Gun violence in the United States

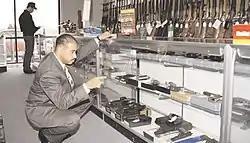
ATF inspector at a federally licensed gun dealer

Assuming access to guns, the top ten guns involved in crime in the United States show a definite tendency to favor handguns over long guns. The top ten guns used in crime, as reported by the ATF in 1993, were the Smith & Wesson .38 Special and .357 revolvers; Raven Arms .25 caliber, Davis P-380 .380 caliber, Ruger .22 caliber, Lorcin L-380 .380 caliber, and Smith & Wesson semi-automatic handguns; Mossberg and Remington 12 gauge shotguns; and the Tec DC-9 9 mm handgun. An earlier 1985 study of 1,800 incarcerated felons showed that criminals preferred revolvers and other non-semi-automatic firearms over semi-automatic firearms. In Pittsburgh a change in preferences towards pistols occurred in the early 1990s, coinciding with the arrival of crack cocaine and the rise of violent youth gangs. Background checks in California from 1998 to 2000 resulted in 1% of sales being initially denied. The types of guns most often denied included semiautomatic pistols with short barrels and of medium caliber. A 2018 study determined that California's implementation of comprehensive background checks and misdemeanor violation policies was not associated with a net change in the firearm homicide rate over the ensuing 10 years. A 2018 study found no evidence of an association between the repeal of comprehensive background check policies and firearm homicide and suicide rates in Indiana and Tennessee.